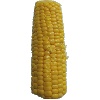
Label: corn